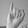
ASL letter: I